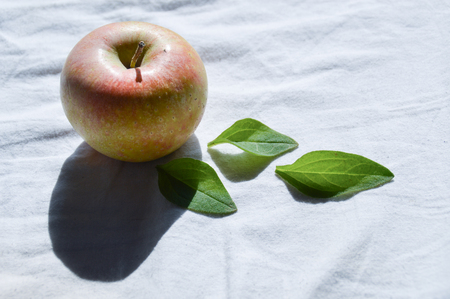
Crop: apple
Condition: healthy